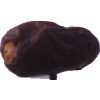
Label: dates